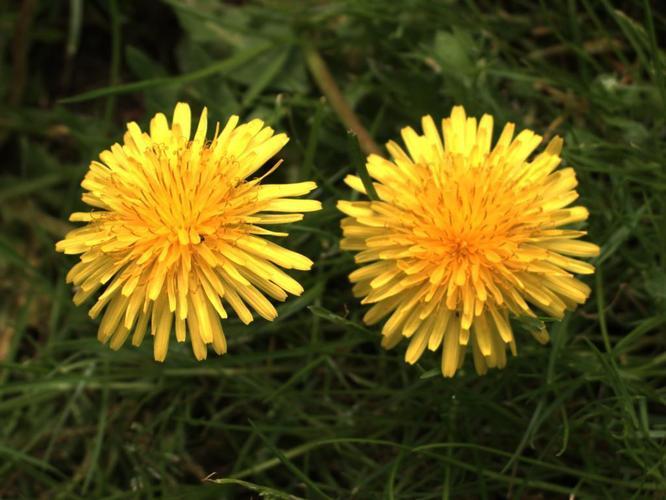
Flower: Dandelion